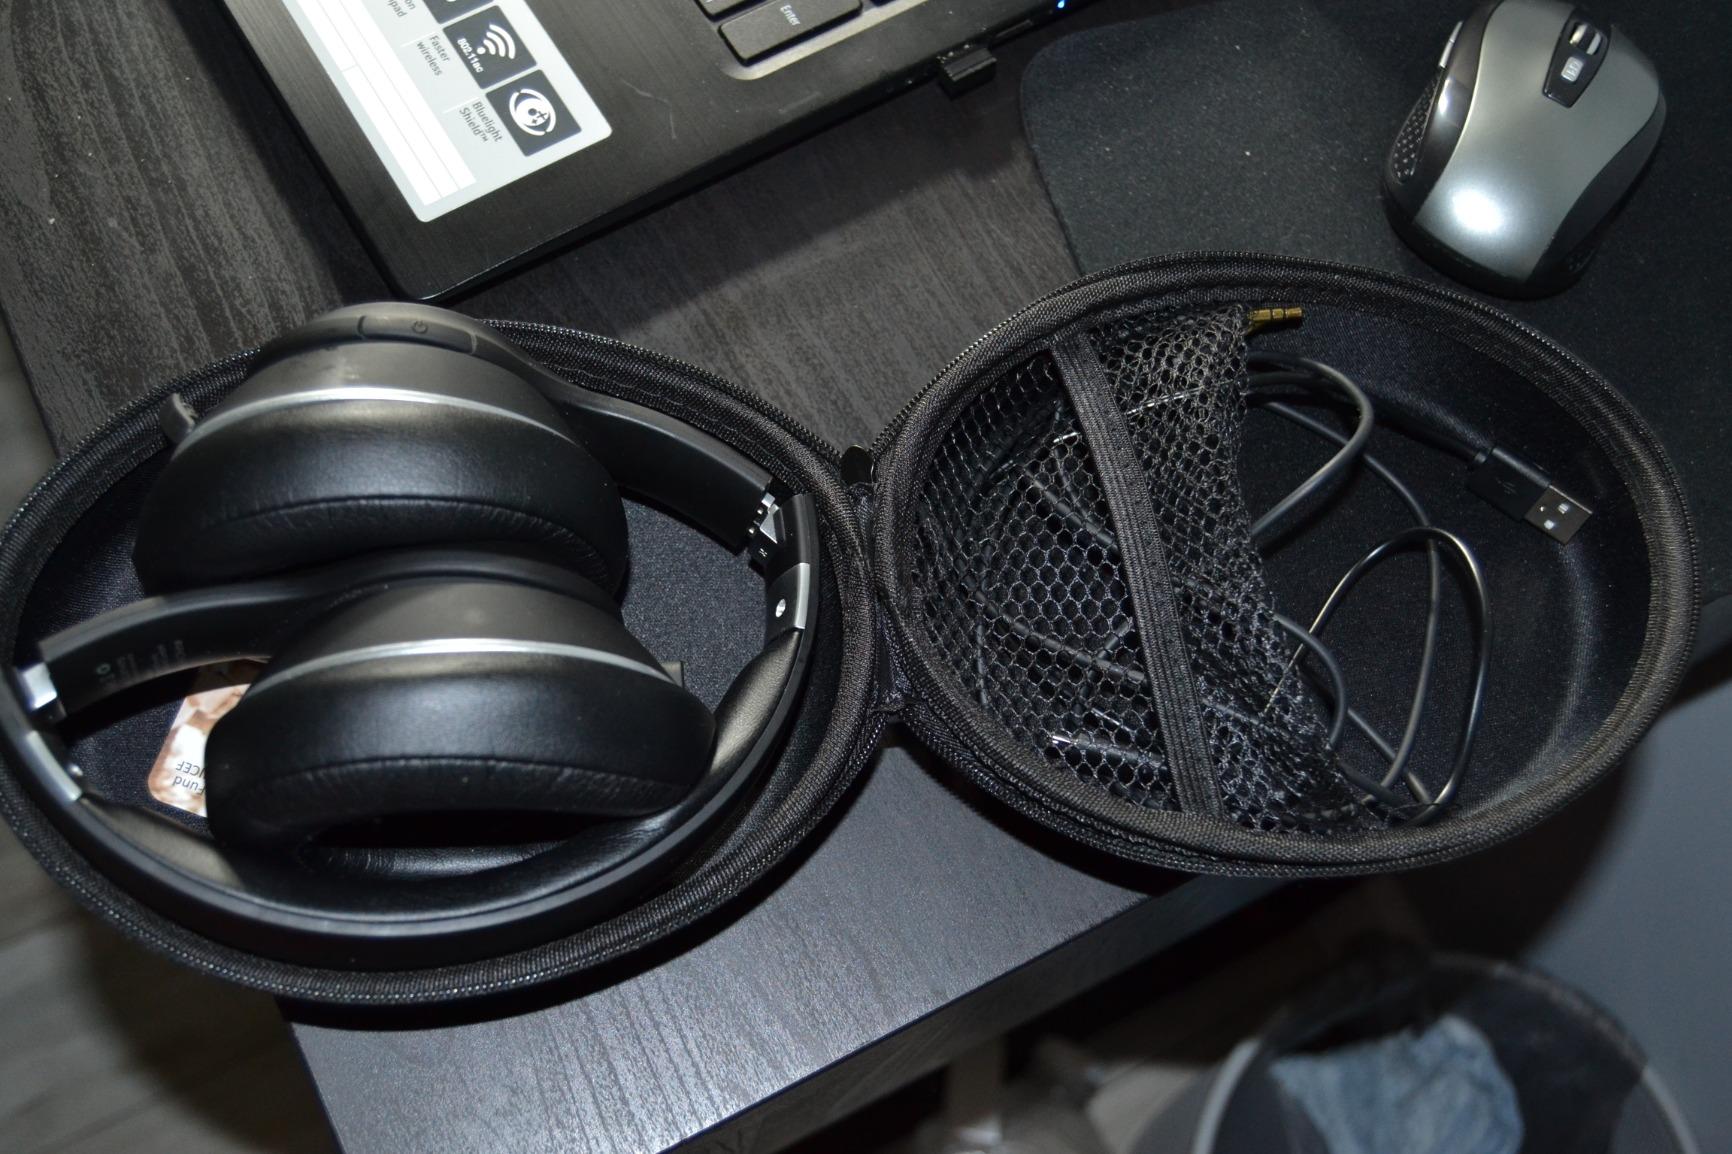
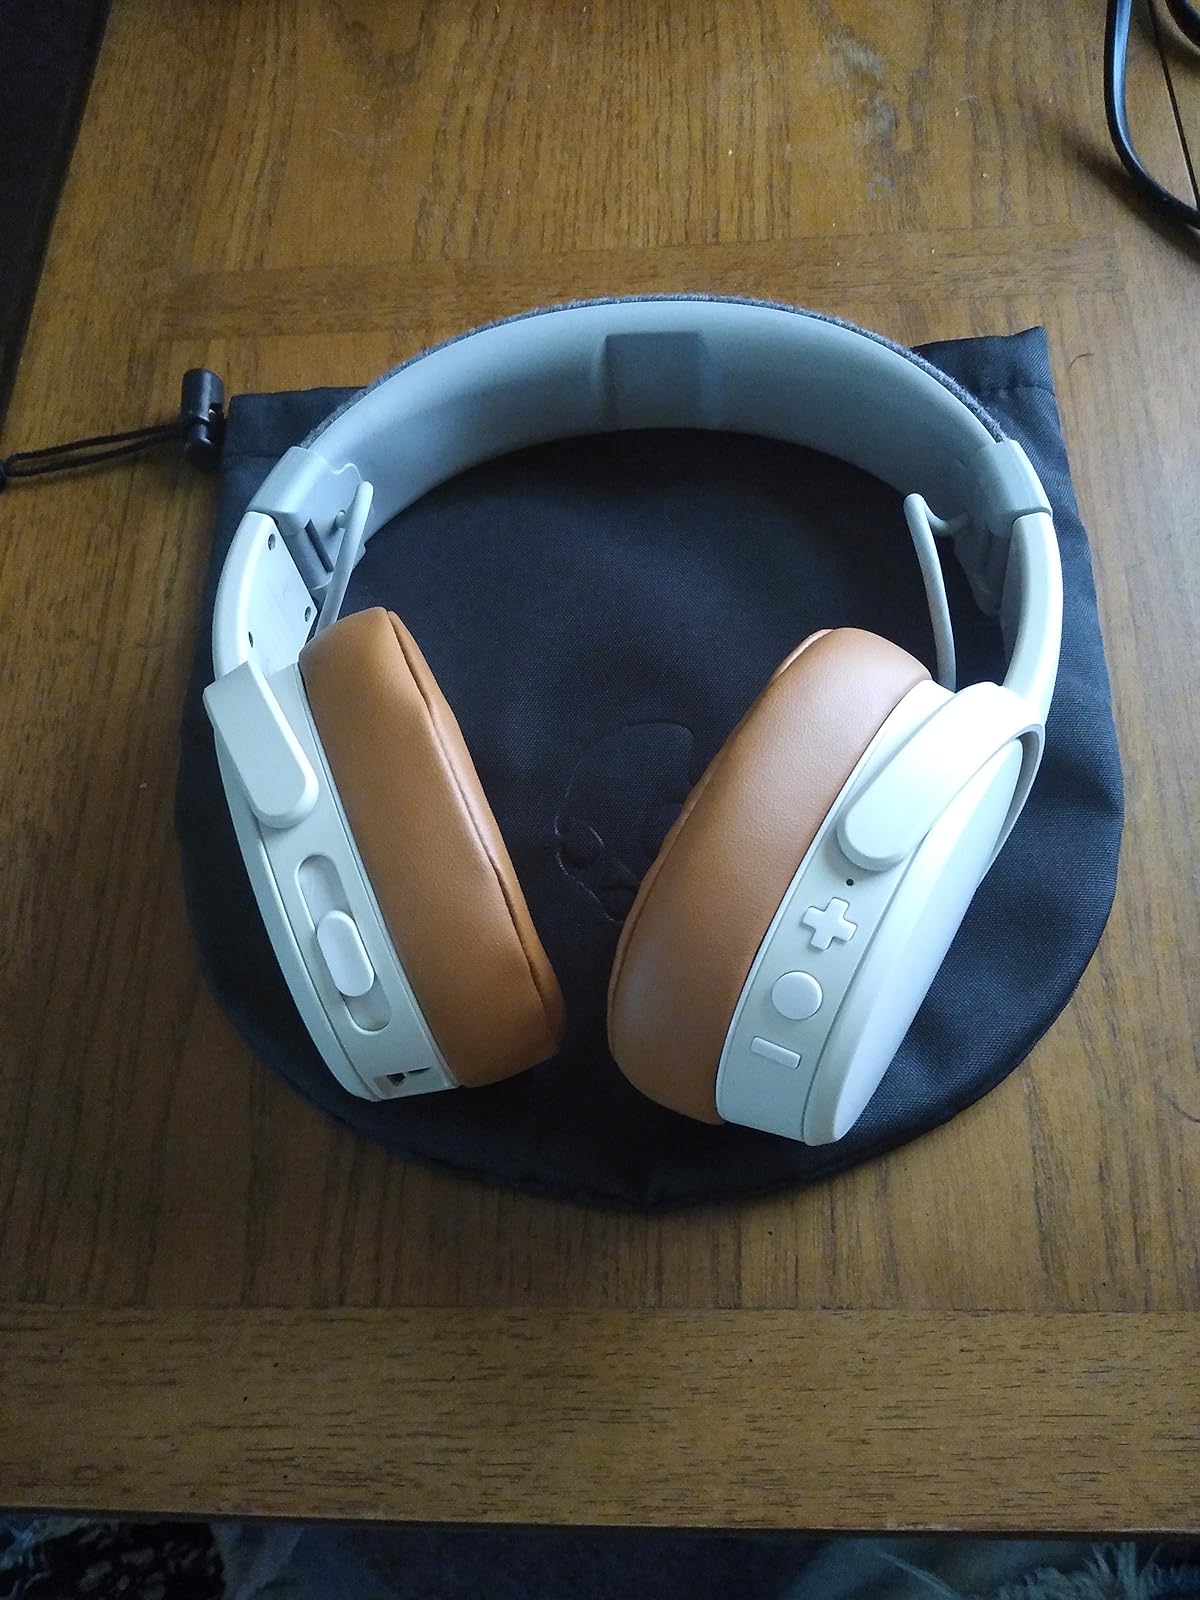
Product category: headphones
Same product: no